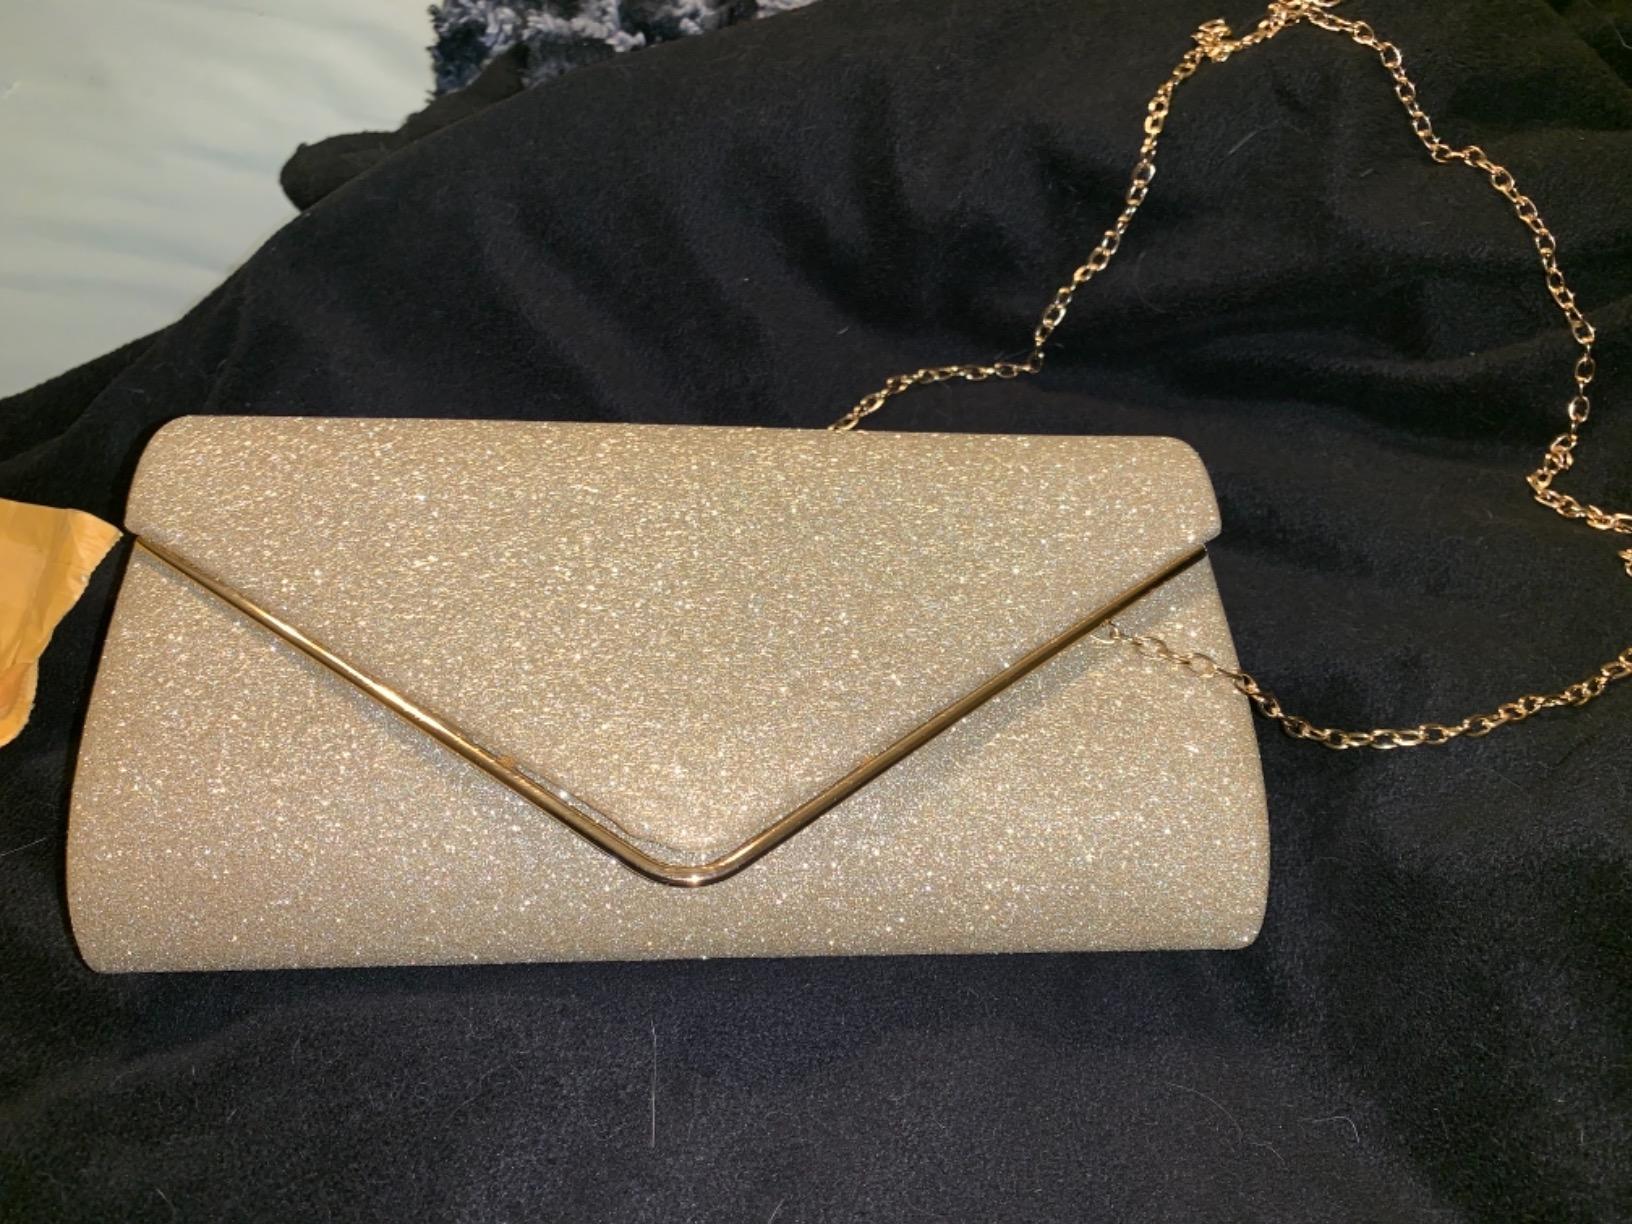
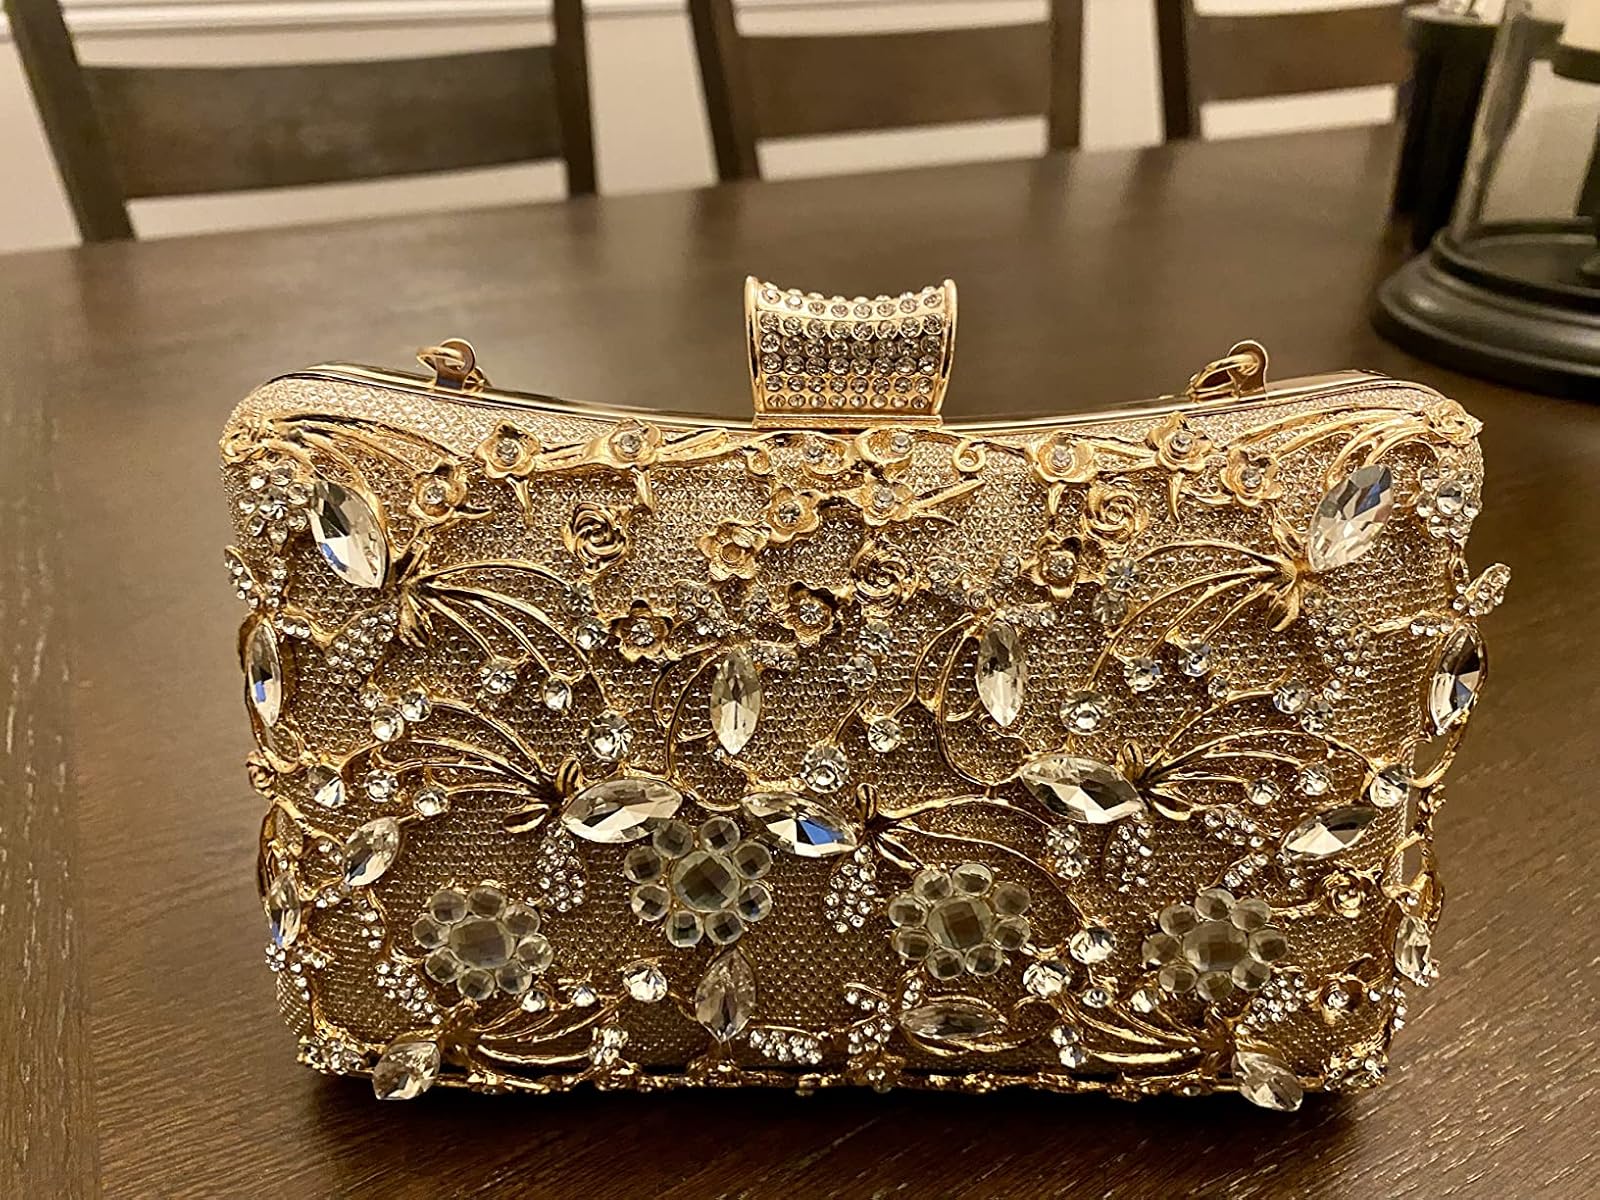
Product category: accessories_handbag
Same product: no